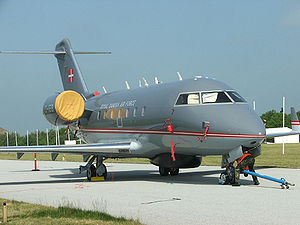
Bombardier CL-600 Challenger / Operatører / Militære operatører
Dansk CL-600 Challenger 604 - Flyvestation Skrydstrup 2006
Dansk CL-604 Challenger på Flyvestation Skrydstrup
Bombardier Challenger 600 serien er en familie af jetdrevne forretningsfly. De blev først produceret af Canadair mens dette var et uafhængigt firma, og fra 1986 af Canadair som en division af Bombardier Aerospace. Inklusive Challenger 300 og Challenger 850 er der 1.600 Bombardier Challenger i tjeneste, og flåden har logget 7,3 millioner flyvetimer i løbet af over 4,3 millioner flyvninger.